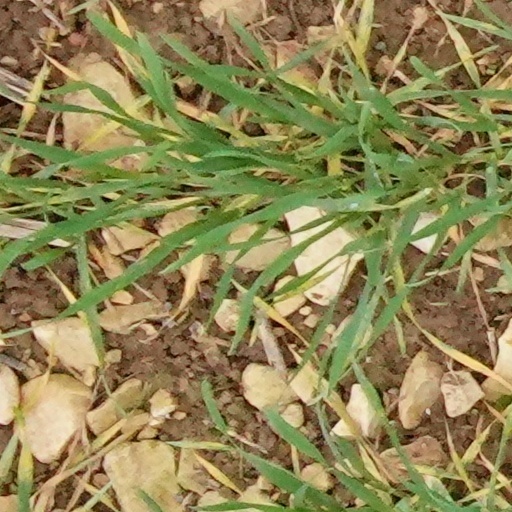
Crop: wheat